Józef Ciszewski

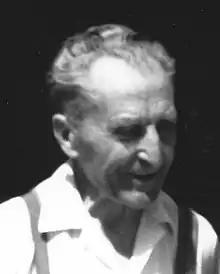

Józef Ciszewski (12 January 1904 – 2 May 1987) was a Polish footballer who played as a forward. He made 14 appearances for the Poland national team, scoring three goals.